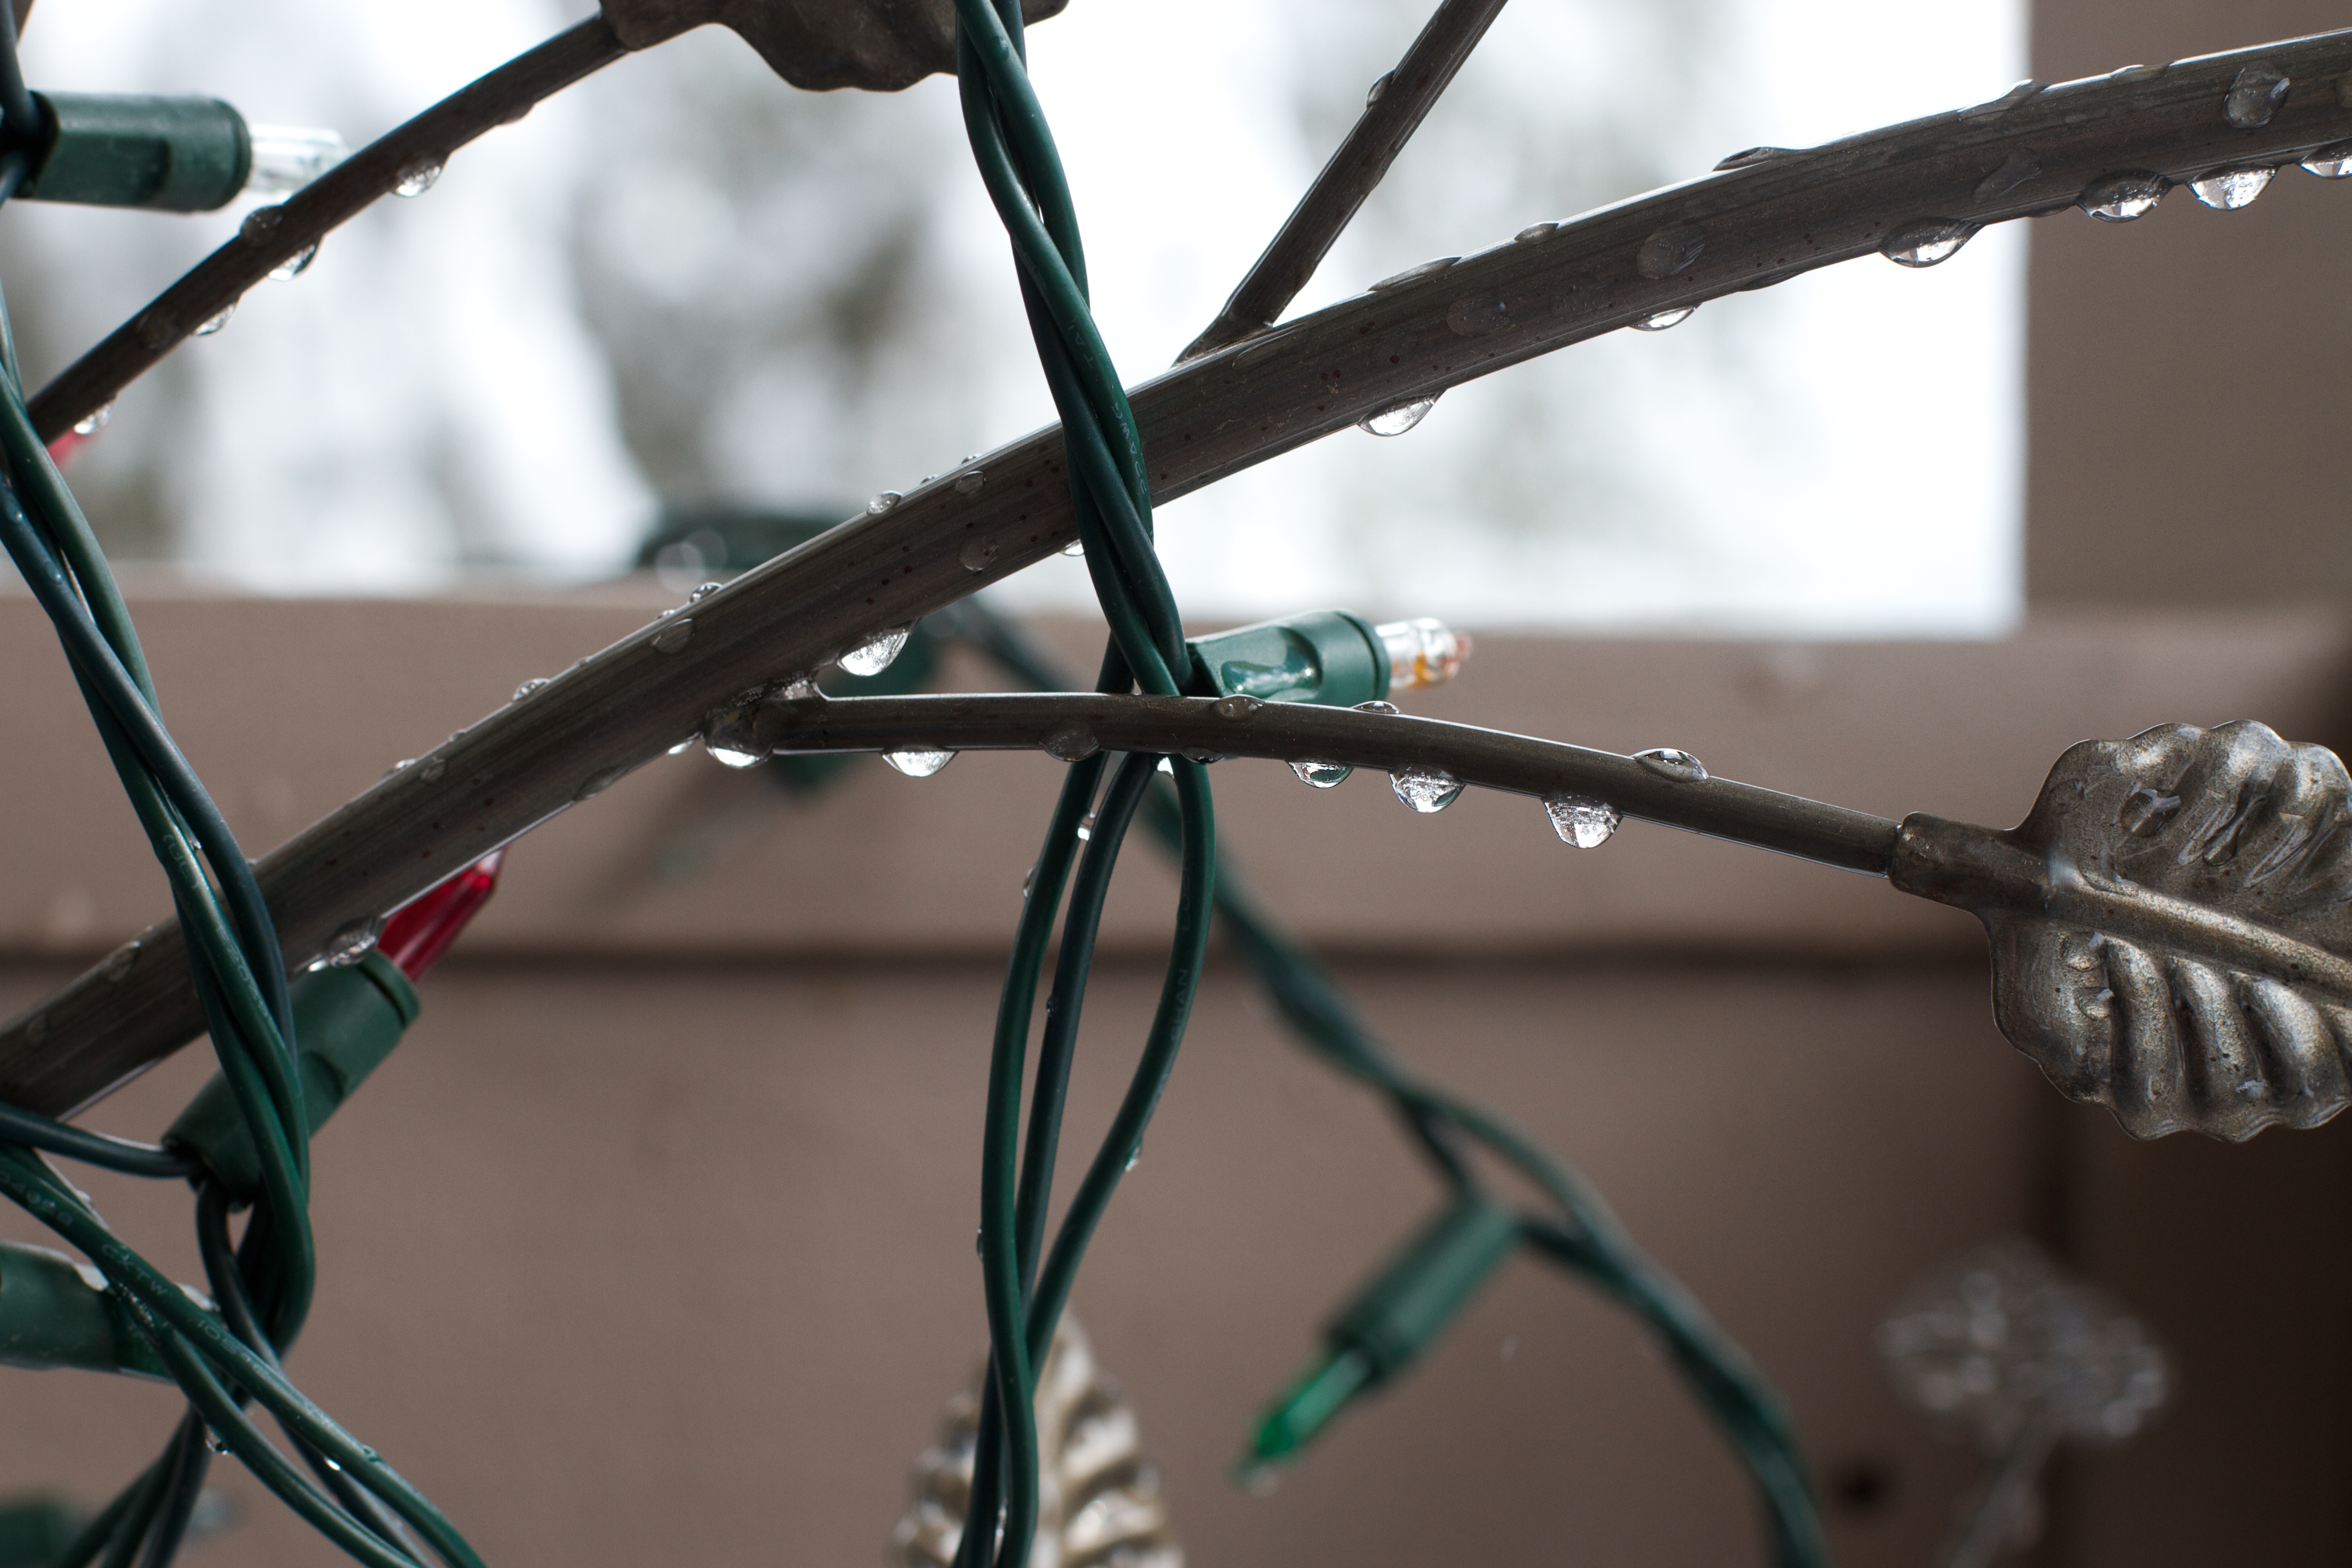
branch, light, wheel, flower, glass, bicycle, green, vehicle, sports equipment, close up, iron, macro photography